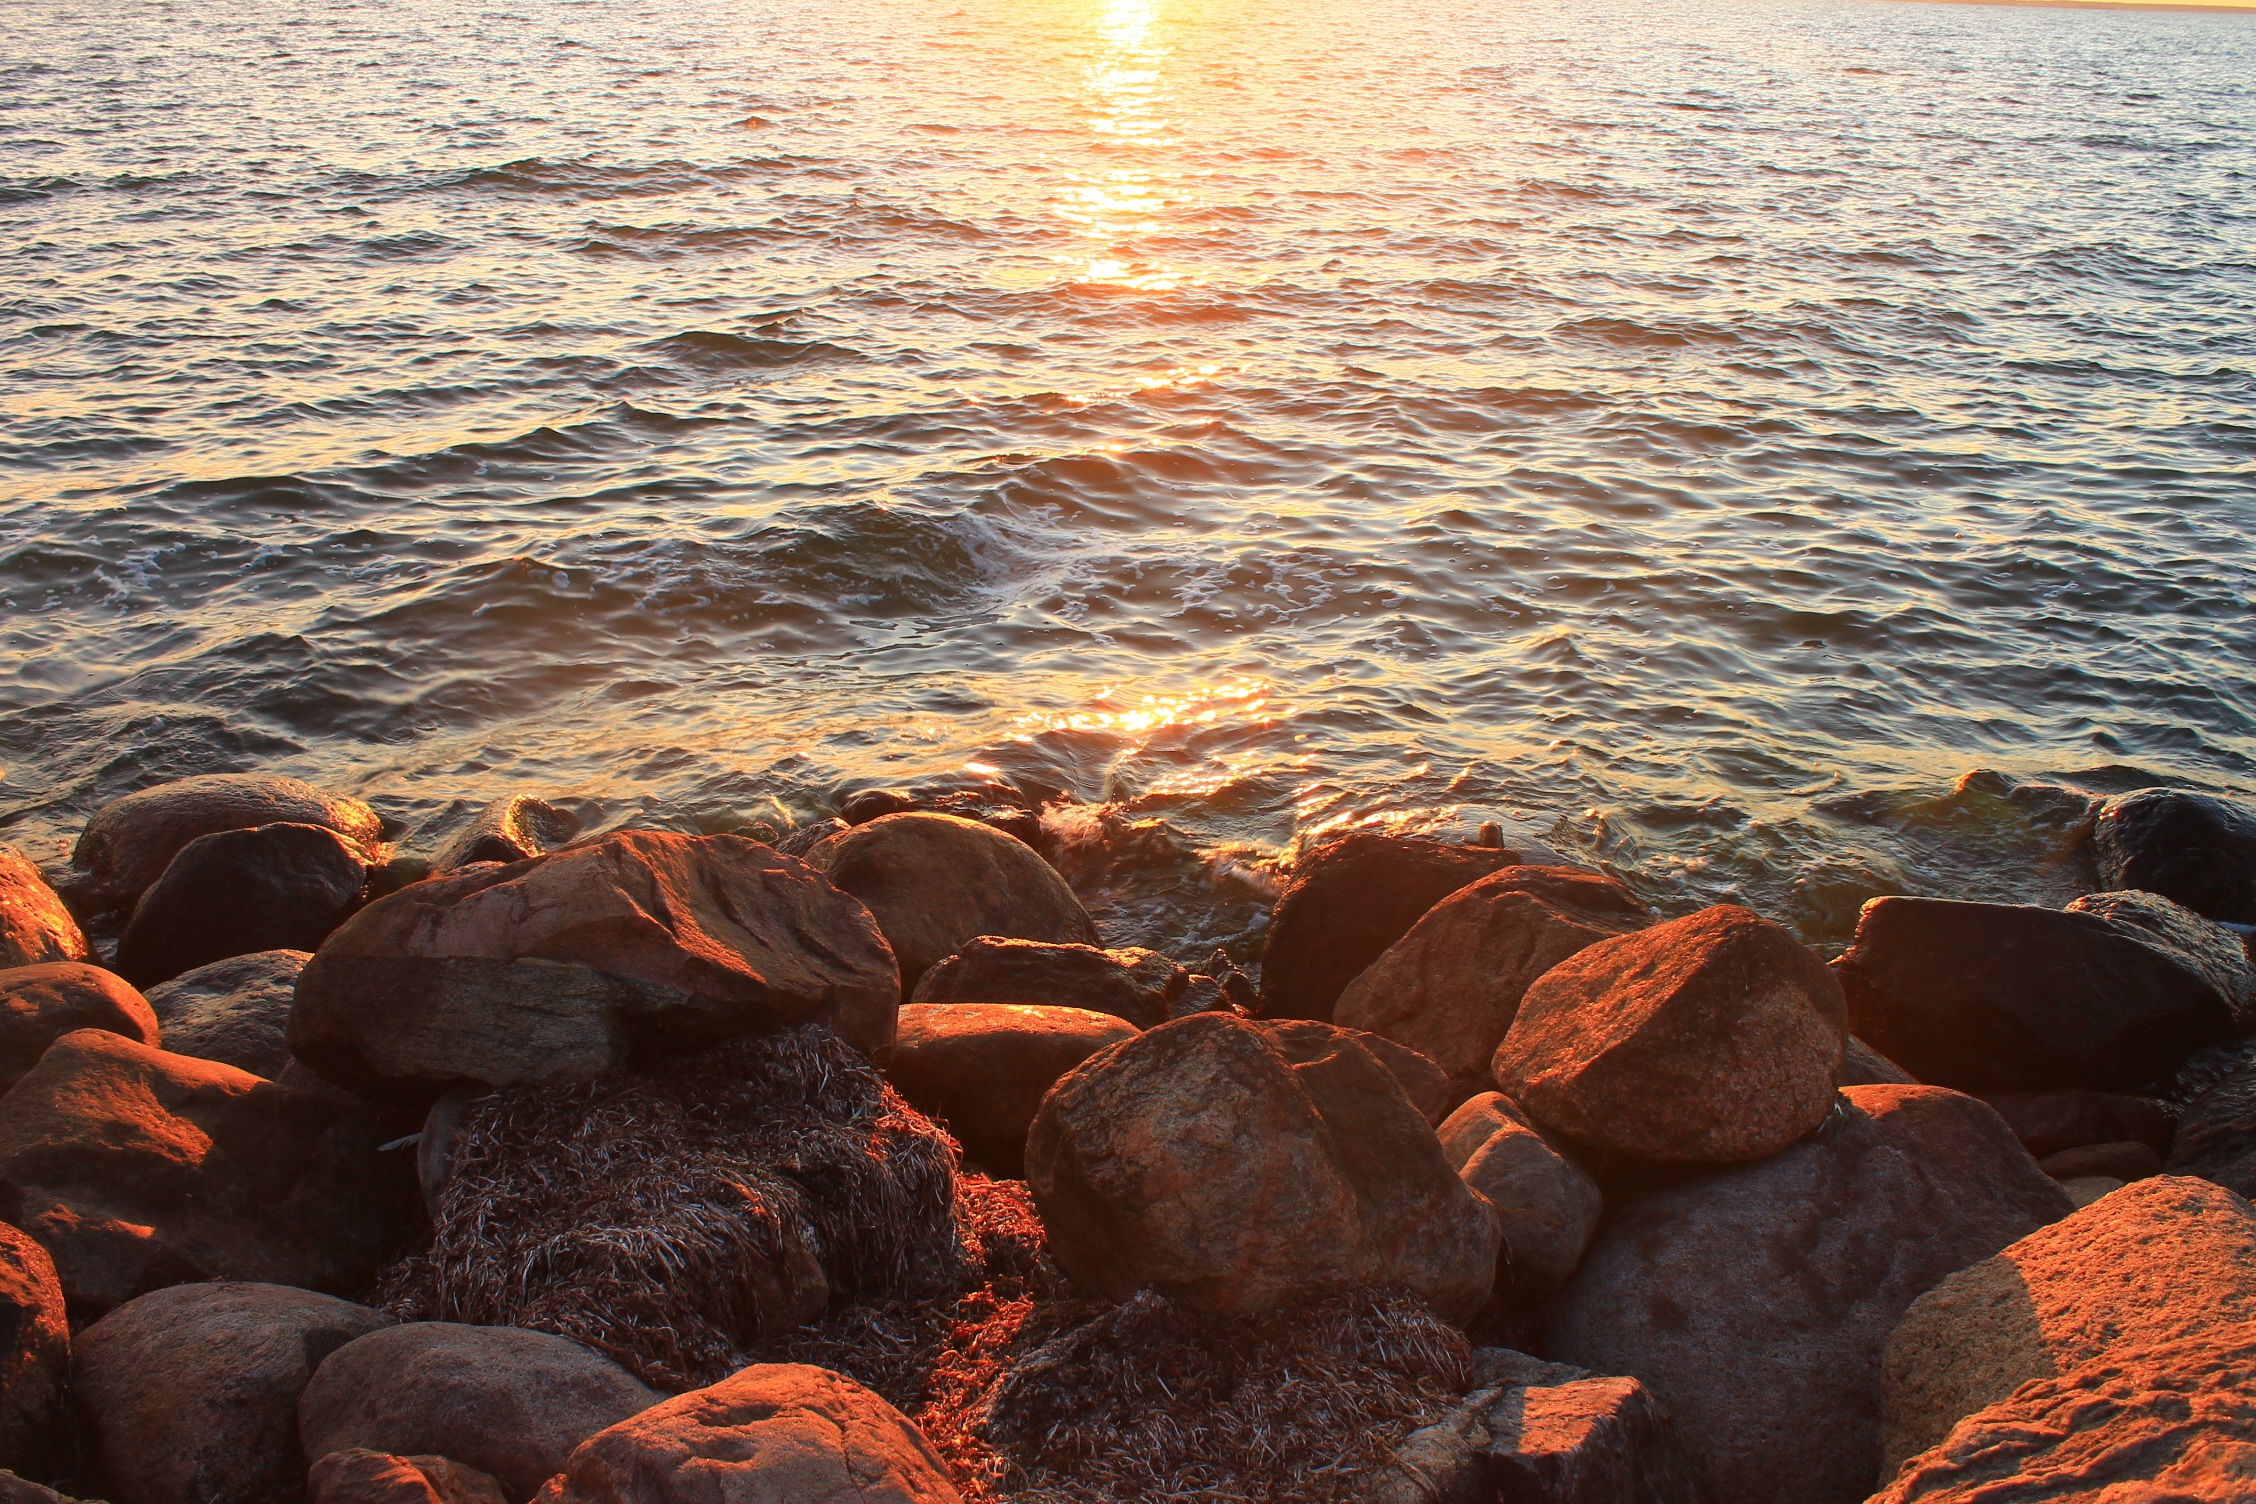
landscape, sea, coast, water, nature, rock, ocean, sun, sunset, sunlight, shore, wave, summer, evening, stones, gold, denmark, light beam, mood, sunbeam, baltic sea, geological phenomenon